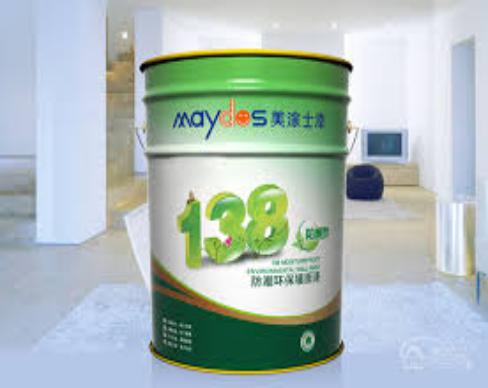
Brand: maydos
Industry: Necessities